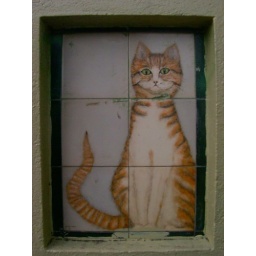
This tile cat was on the side of a building in Amsterdam.